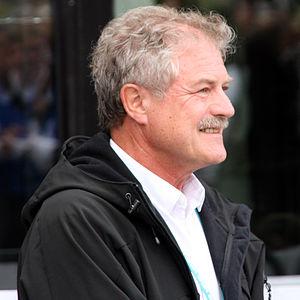
Norbert Métairie, maire de Lorient, Bretagne, France, depuis 1998.